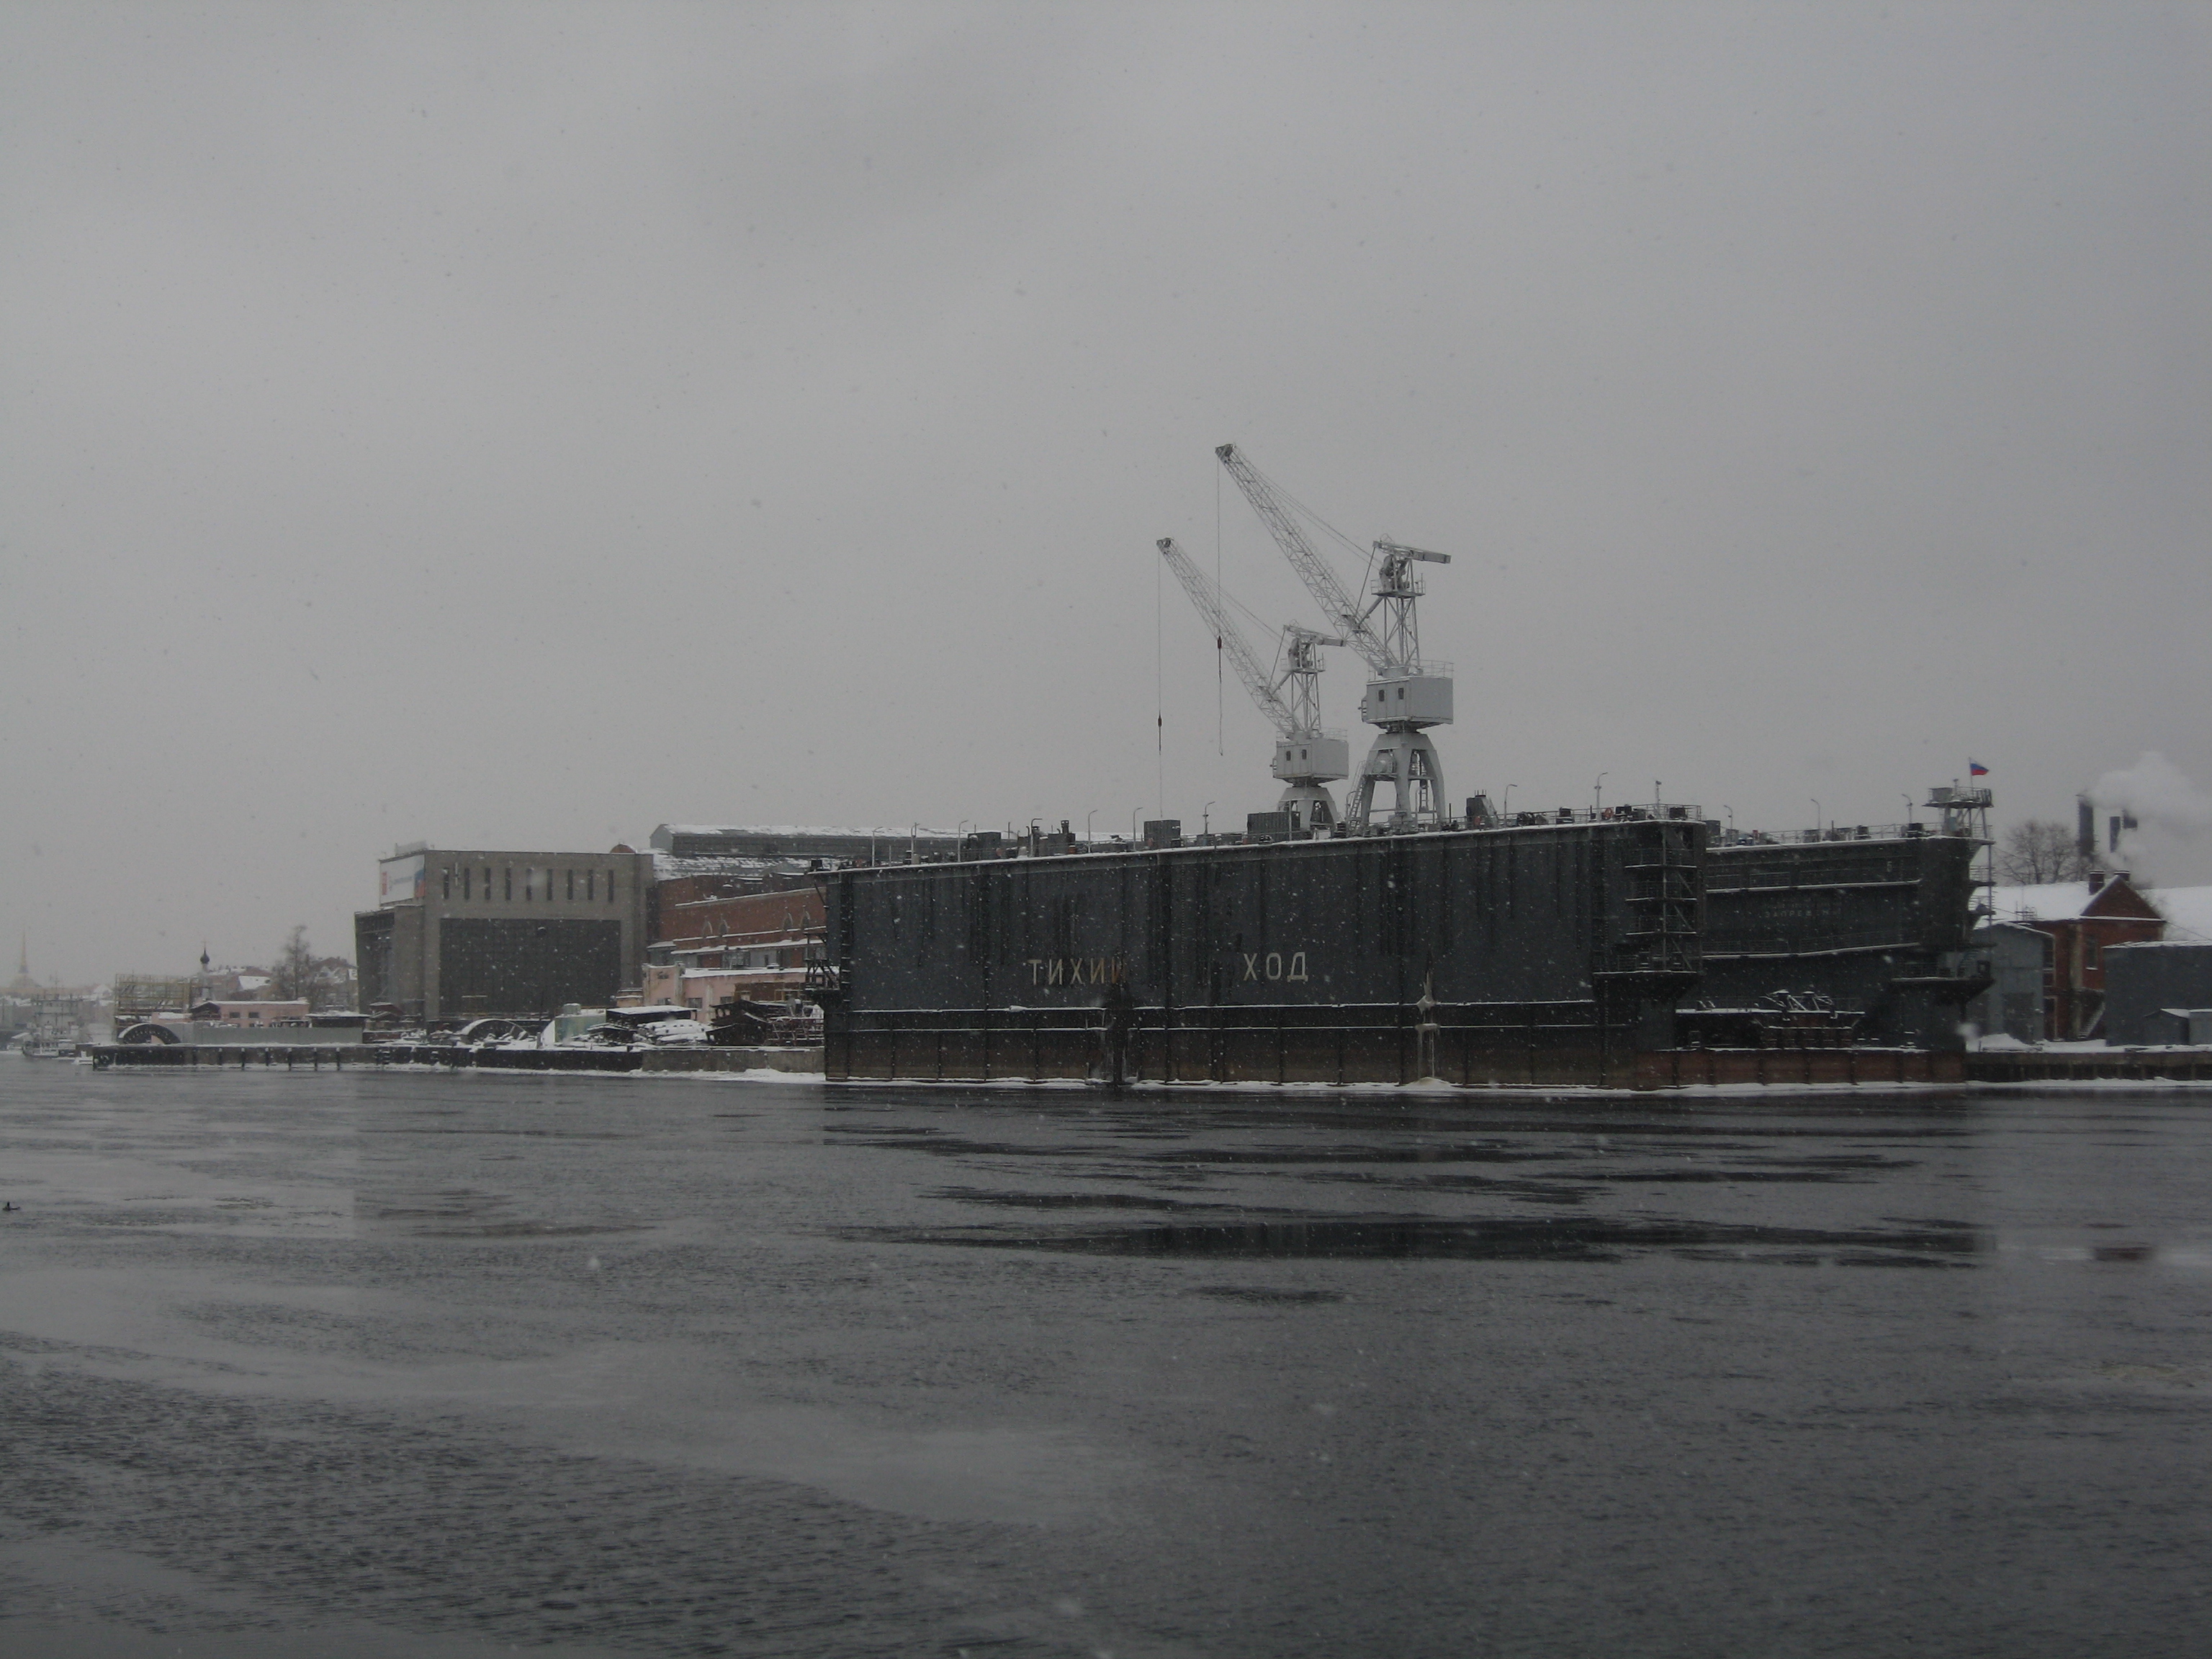
images, water, sky, cloud, lake, city, building, vehicle, crane, horizon, monochrome, monochrome photography, ocean, water transportation, channel, public utility, winter, road, freezing, wind wave, industry, sea, ship, sound, chimney, skyline, freight transport